Blake Wheeler

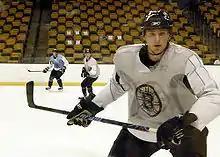
Wheeler practicing with the Boston Bruins in November 2008.

After the Phoenix Coyotes were not able to come to terms with Wheeler, on July 1, 2008, Wheeler signed an entry-level contract with the Boston Bruins. The Coyotes received a compensatory second-round pick as a result of his signing elsewhere. After attending the Bruins Development Camp, Wheeler was named to their 2008–09 opening night roster. While playing on a line with David Krejčí and Chuck Kobasew, Wheeler scored his first career NHL goal in Boston's season-opening 5-4 win against the Colorado Avalanche on October 9, 2008. On November 6, Wheeler changed his jersey number from 42 to 26 as it was a common number worn among his University of Minnesota teammates. In his first game with his new number, Wheeler recorded his first career NHL hat trick, which was against the Toronto Maple Leafs. As a result of his on-ice success, Wheeler was named to the 2009 NHL YoungStars Game to represent the rookies against the sophomores. During the tournament, he scored four goals to beat the sophomores 9–5 and earn Game MVP honors. As a mainstay winger on a line with Krejčí and Michael Ryder, Wheeler accumulated 36 points through his first 61 NHL games. However, his scoring prowess began sliding in March and after going eight games without a goal, he earned his first healthy scratch on March 7, 2009. Following the scratch, Wheeler added 4 goals in the remaining 16 games. As the Bruins qualified for the 2009 Stanley Cup playoffs, Wheeler finished the regular season seventh in rookie scoring with 21 goals and 24 assists for 45 points through 81 games. He also ranked second behind Krejčí among all NHL players with a plus 36 rating. Wheeler struggled during the Bruins' playoff run, going scoreless in eight games while registering only four shots on goal. As such, he was scratched for Game 5 of their Eastern Conference semifinal series against the Carolina Hurricanes.